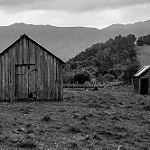
Label: buildings